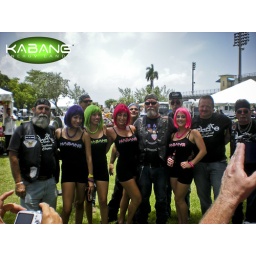
KABANG july 19 2009 x-mas in july event Custom bikes & cars